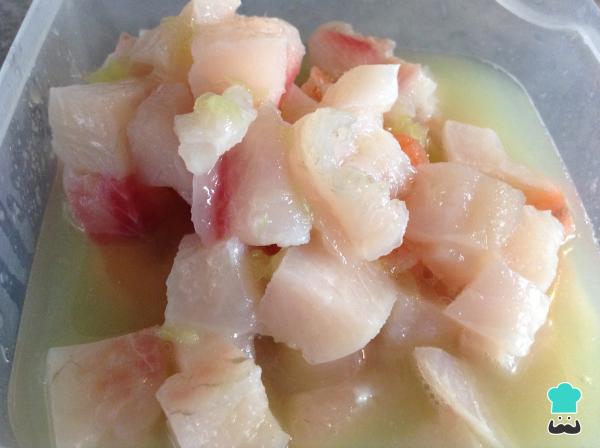
Corta el pescado en cuadros pequeños, llévalos a un tazón de plástico y añade el zumo de limón. Lo idea es que el pescado se marine en este zumo, por eso utilizamos una cantidad de limones para que el pescado quede totalmente sumergido.